Giovanni Battaglin

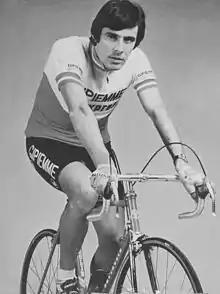
Battaglin in 1982

Giovanni Battaglin (born 22 July 1951) is an Italian professional road racing cyclist. The highlight of his career was his overall win in the 1981 Giro d'Italia and the 1981 Vuelta a España.